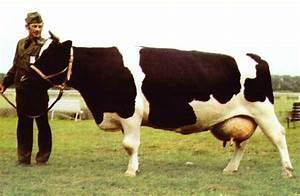
cow